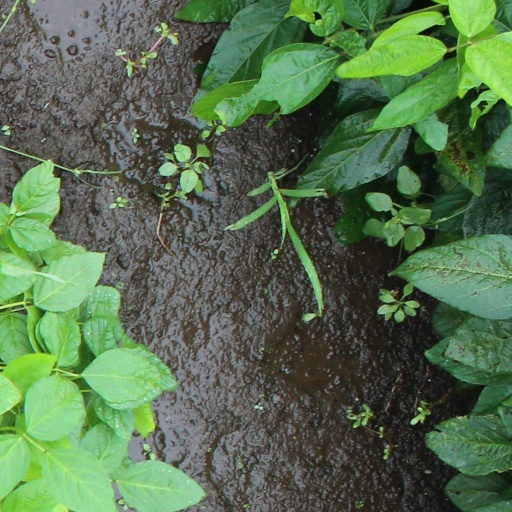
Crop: soybean